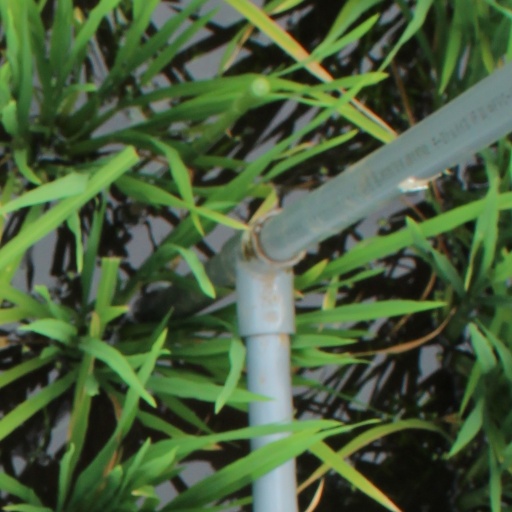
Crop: rice